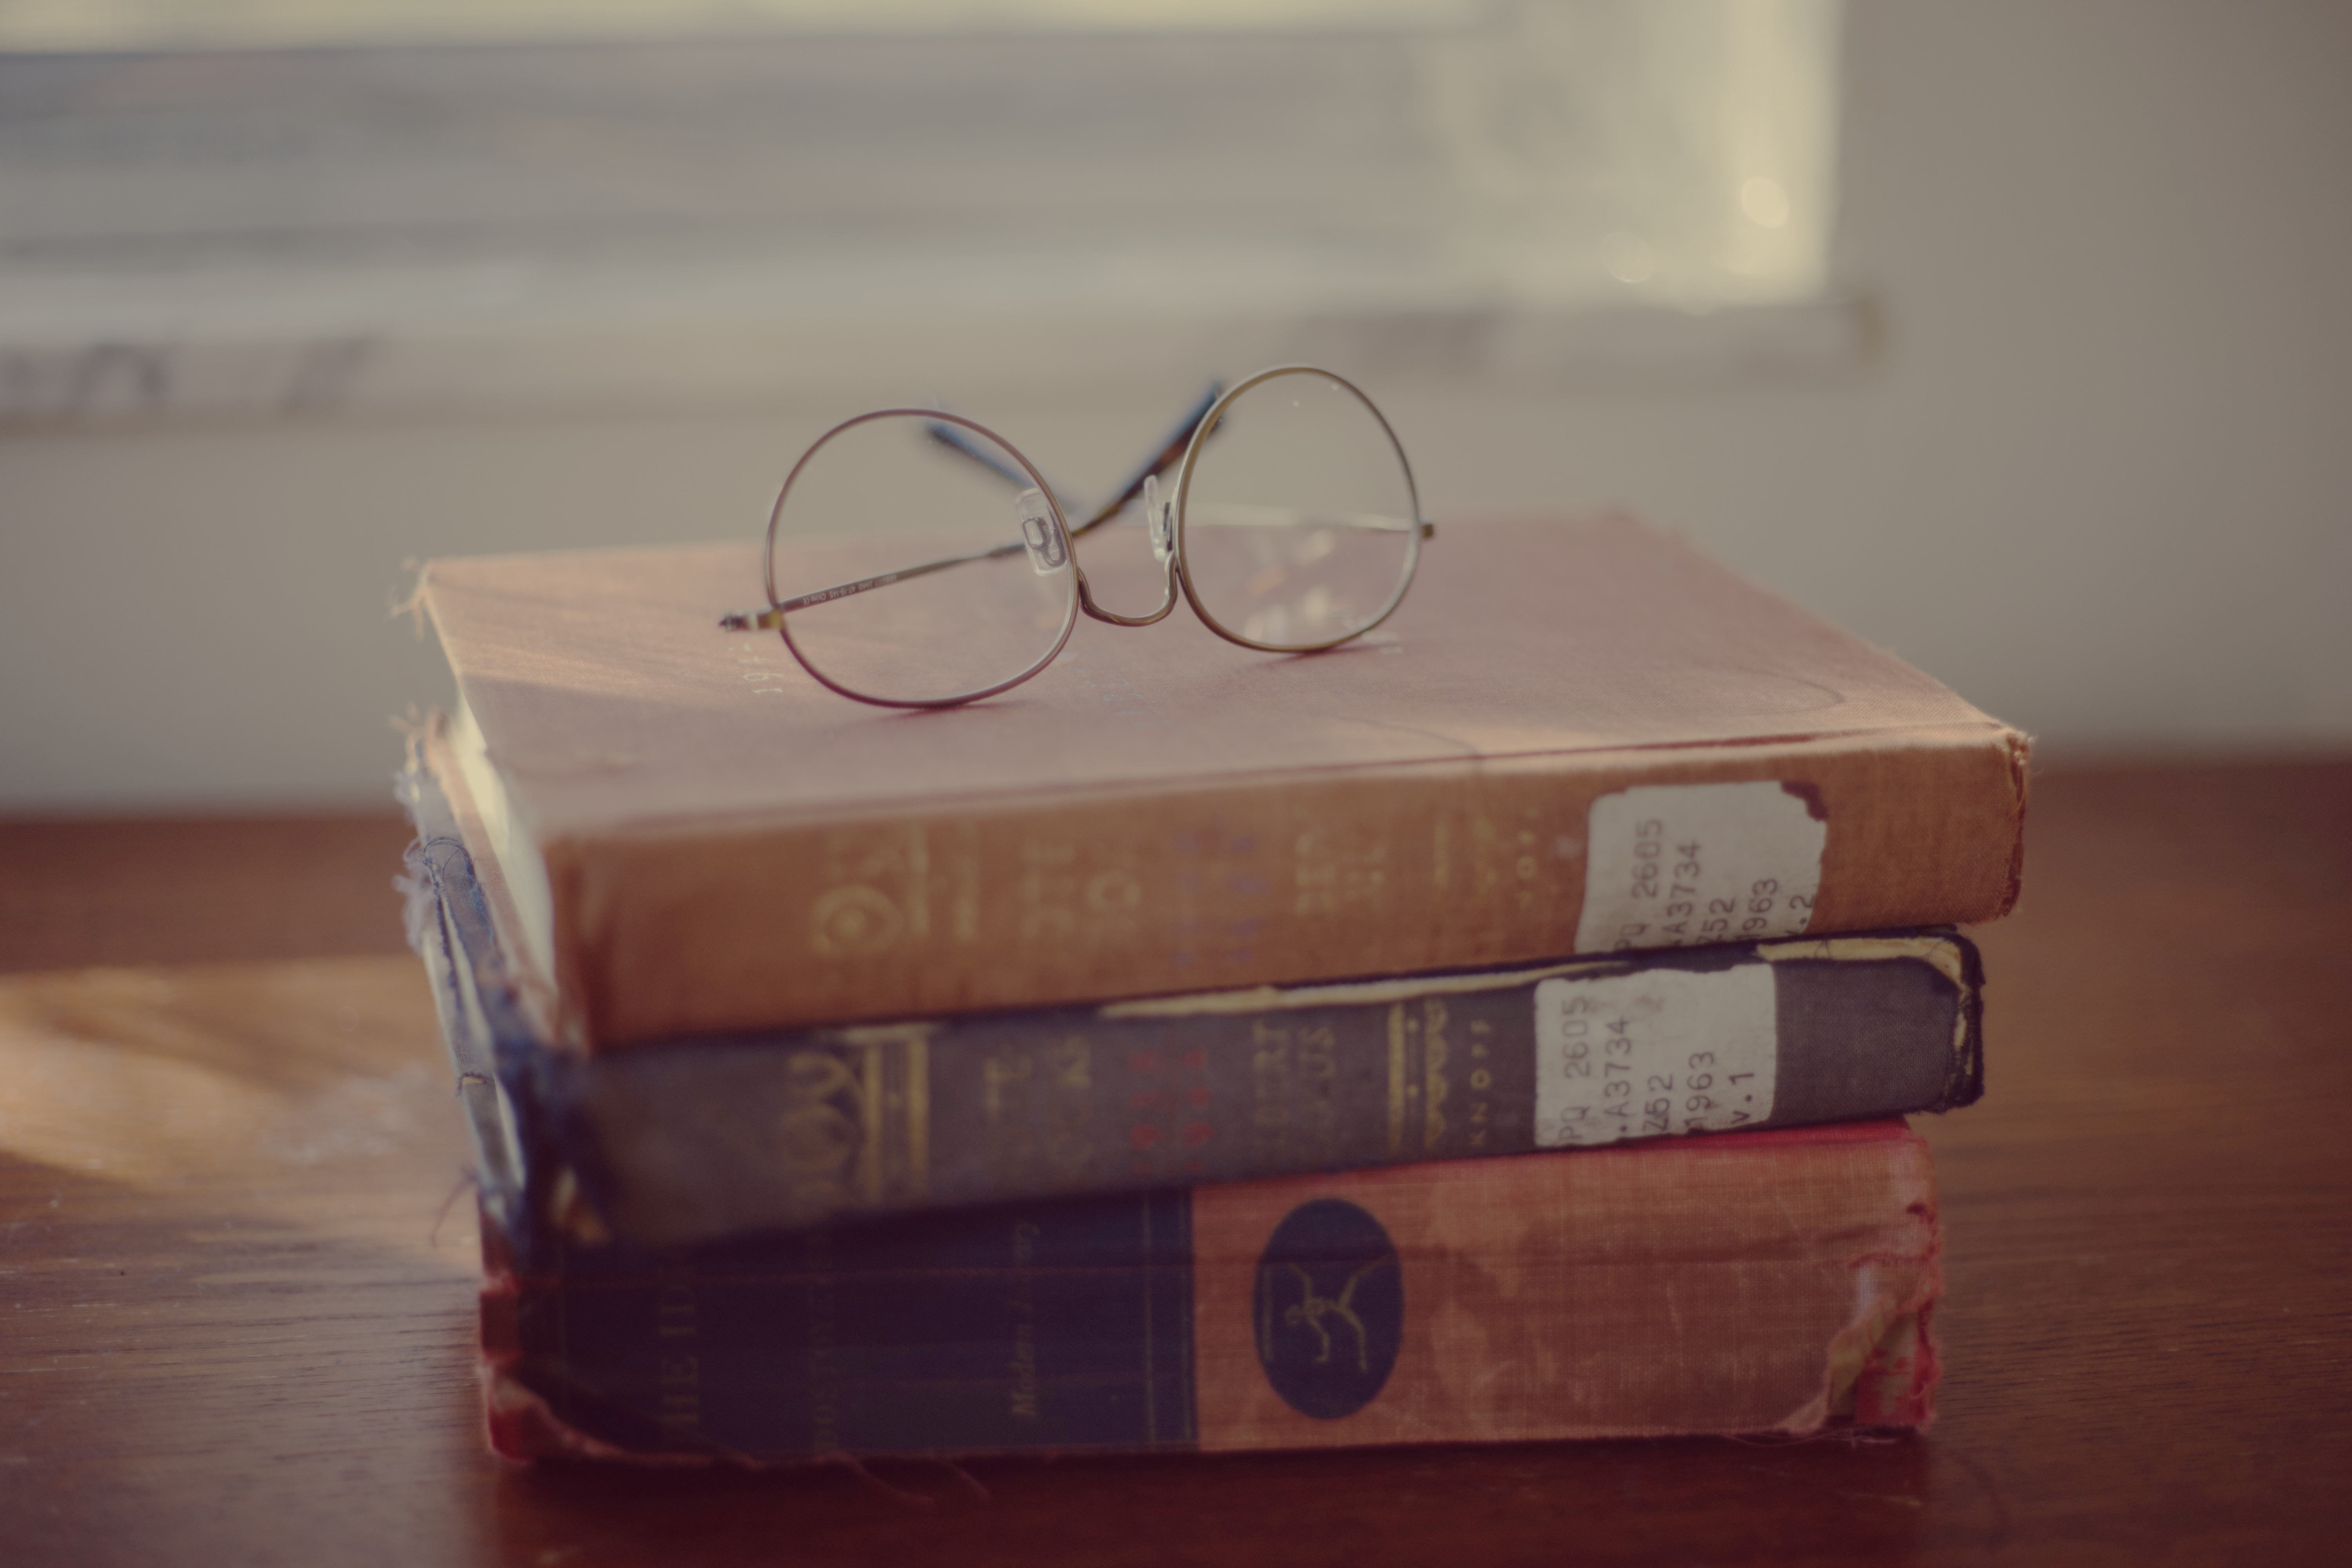
wood, pink, art, eye, glasses, organ, shape, vision care